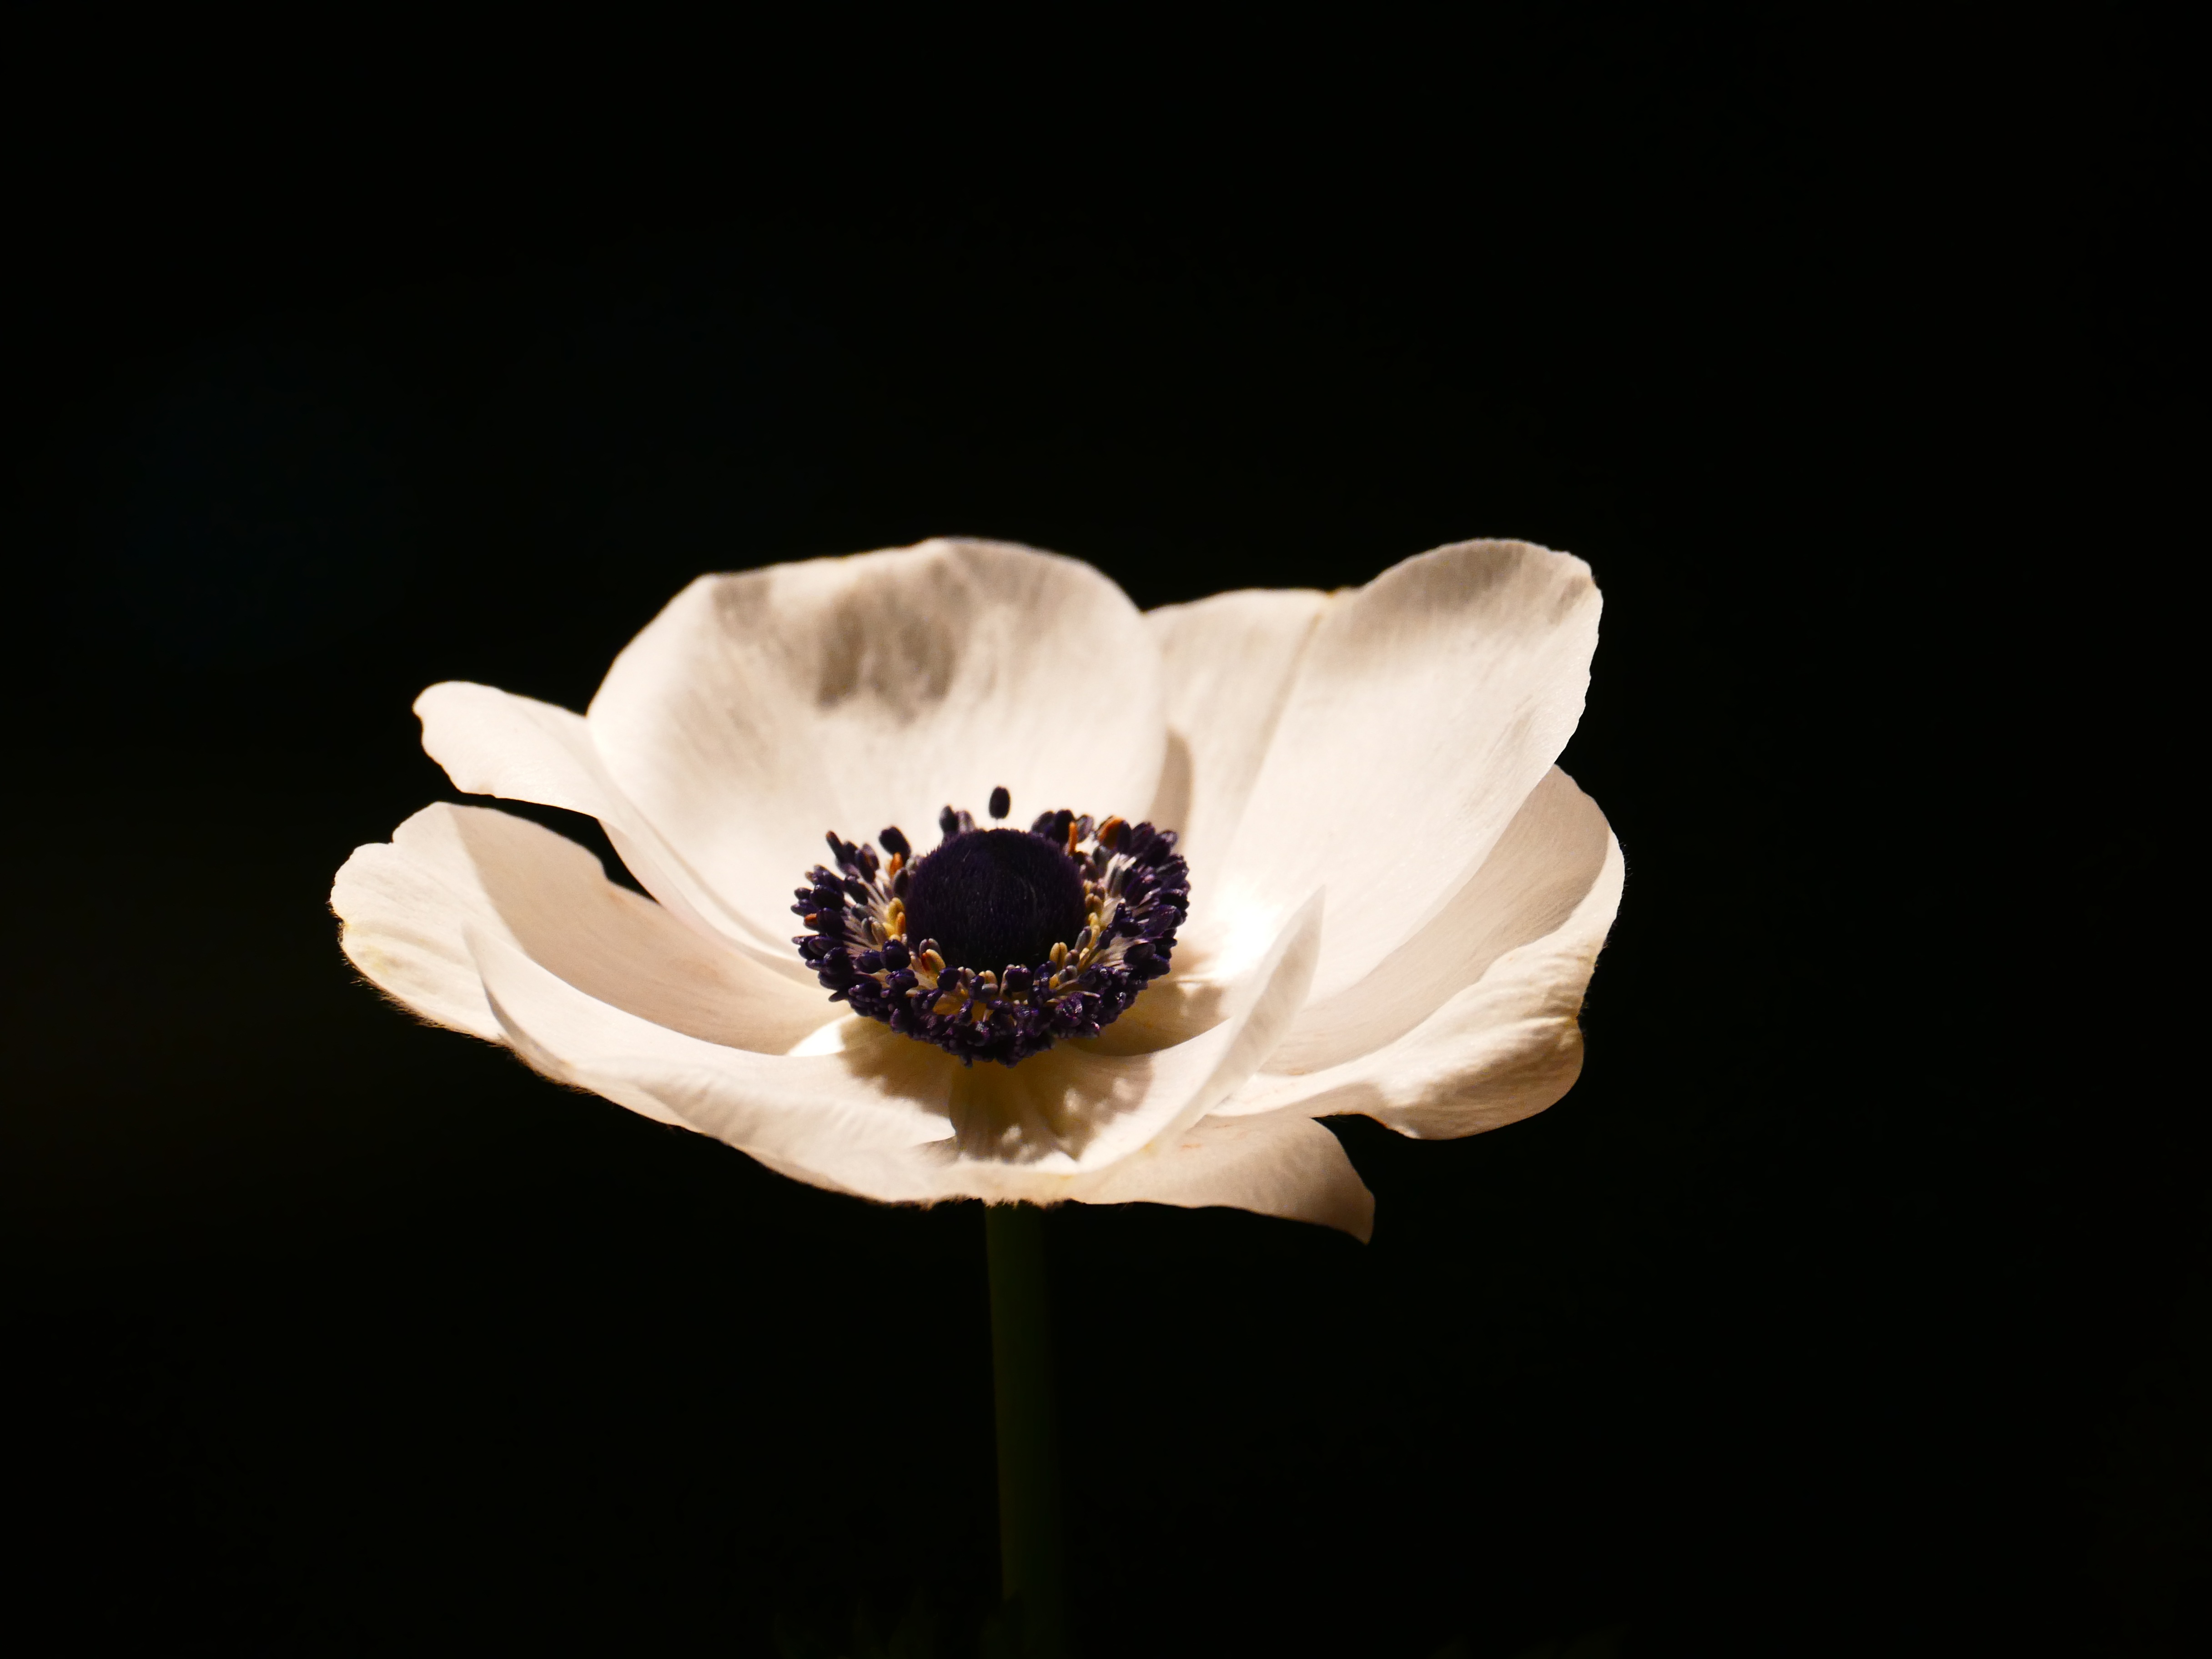
blossom, plant, white, photography, flower, petal, bloom, darkness, yellow, flora, close up, poppy, anemone, macro photography, flowering plant, still life photography, crown anemone, plant stem, land plant